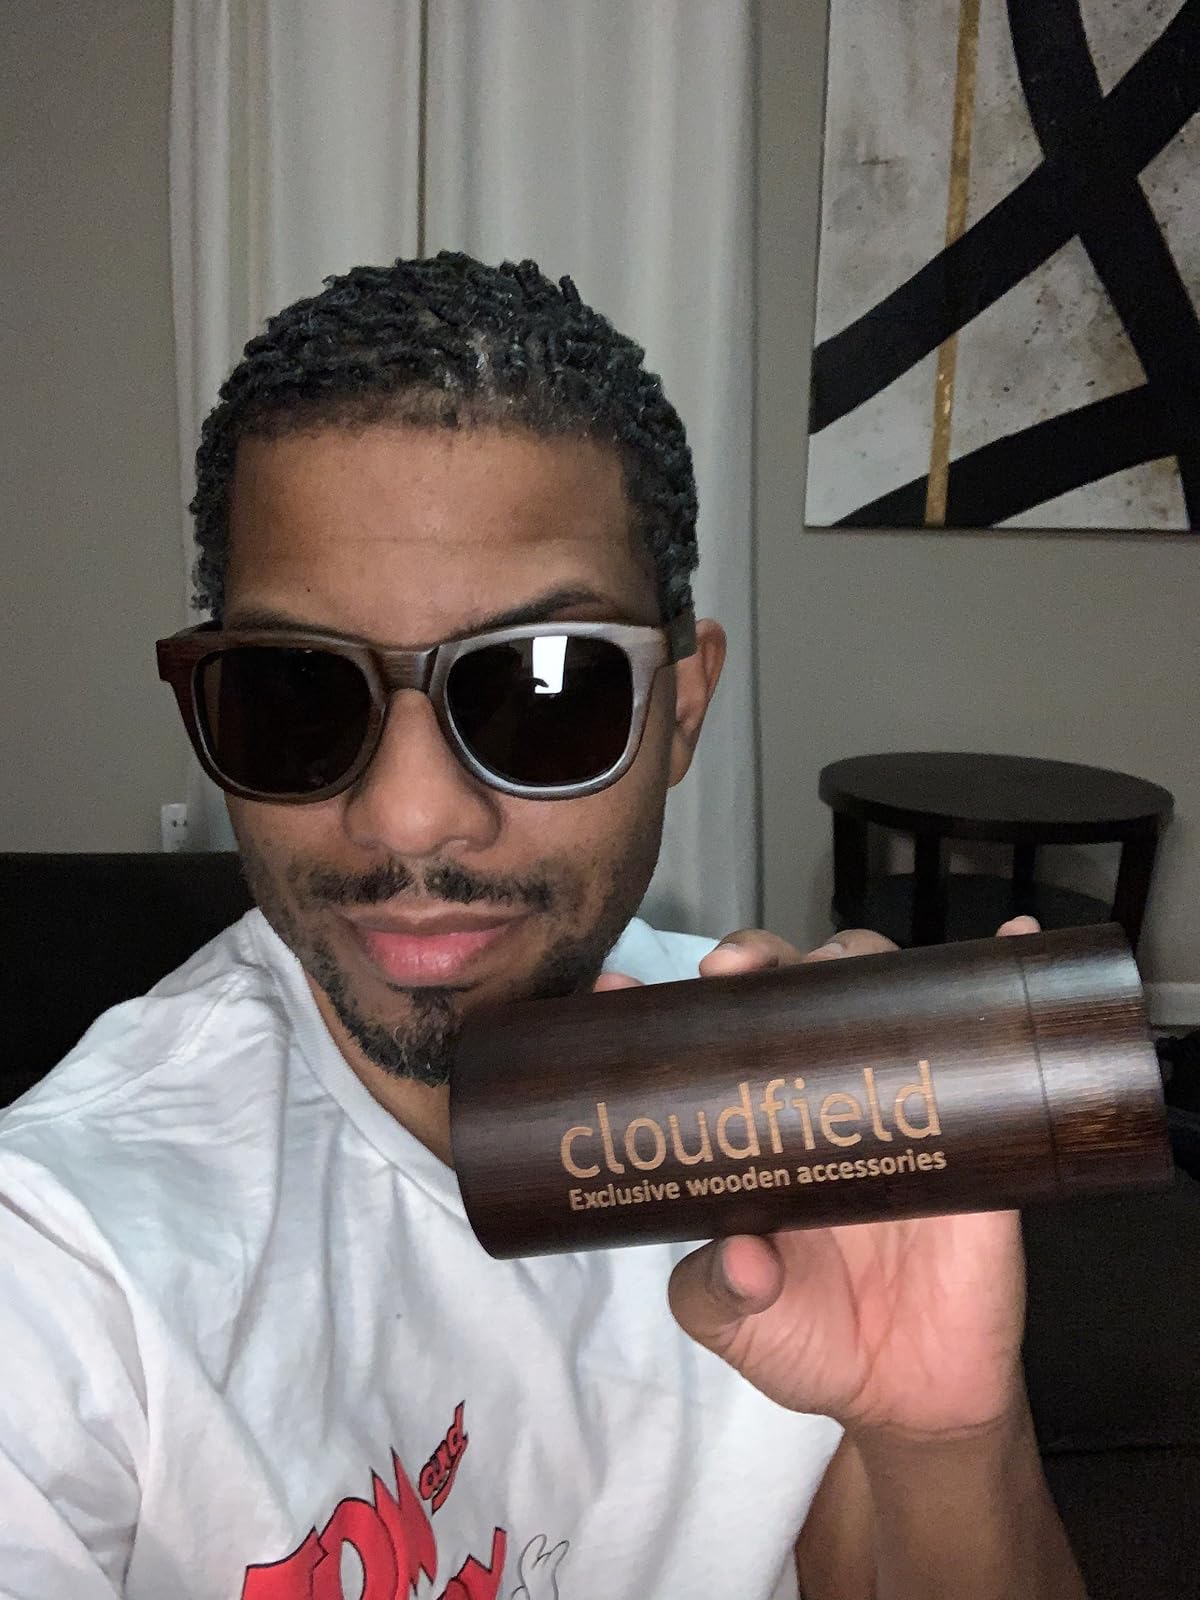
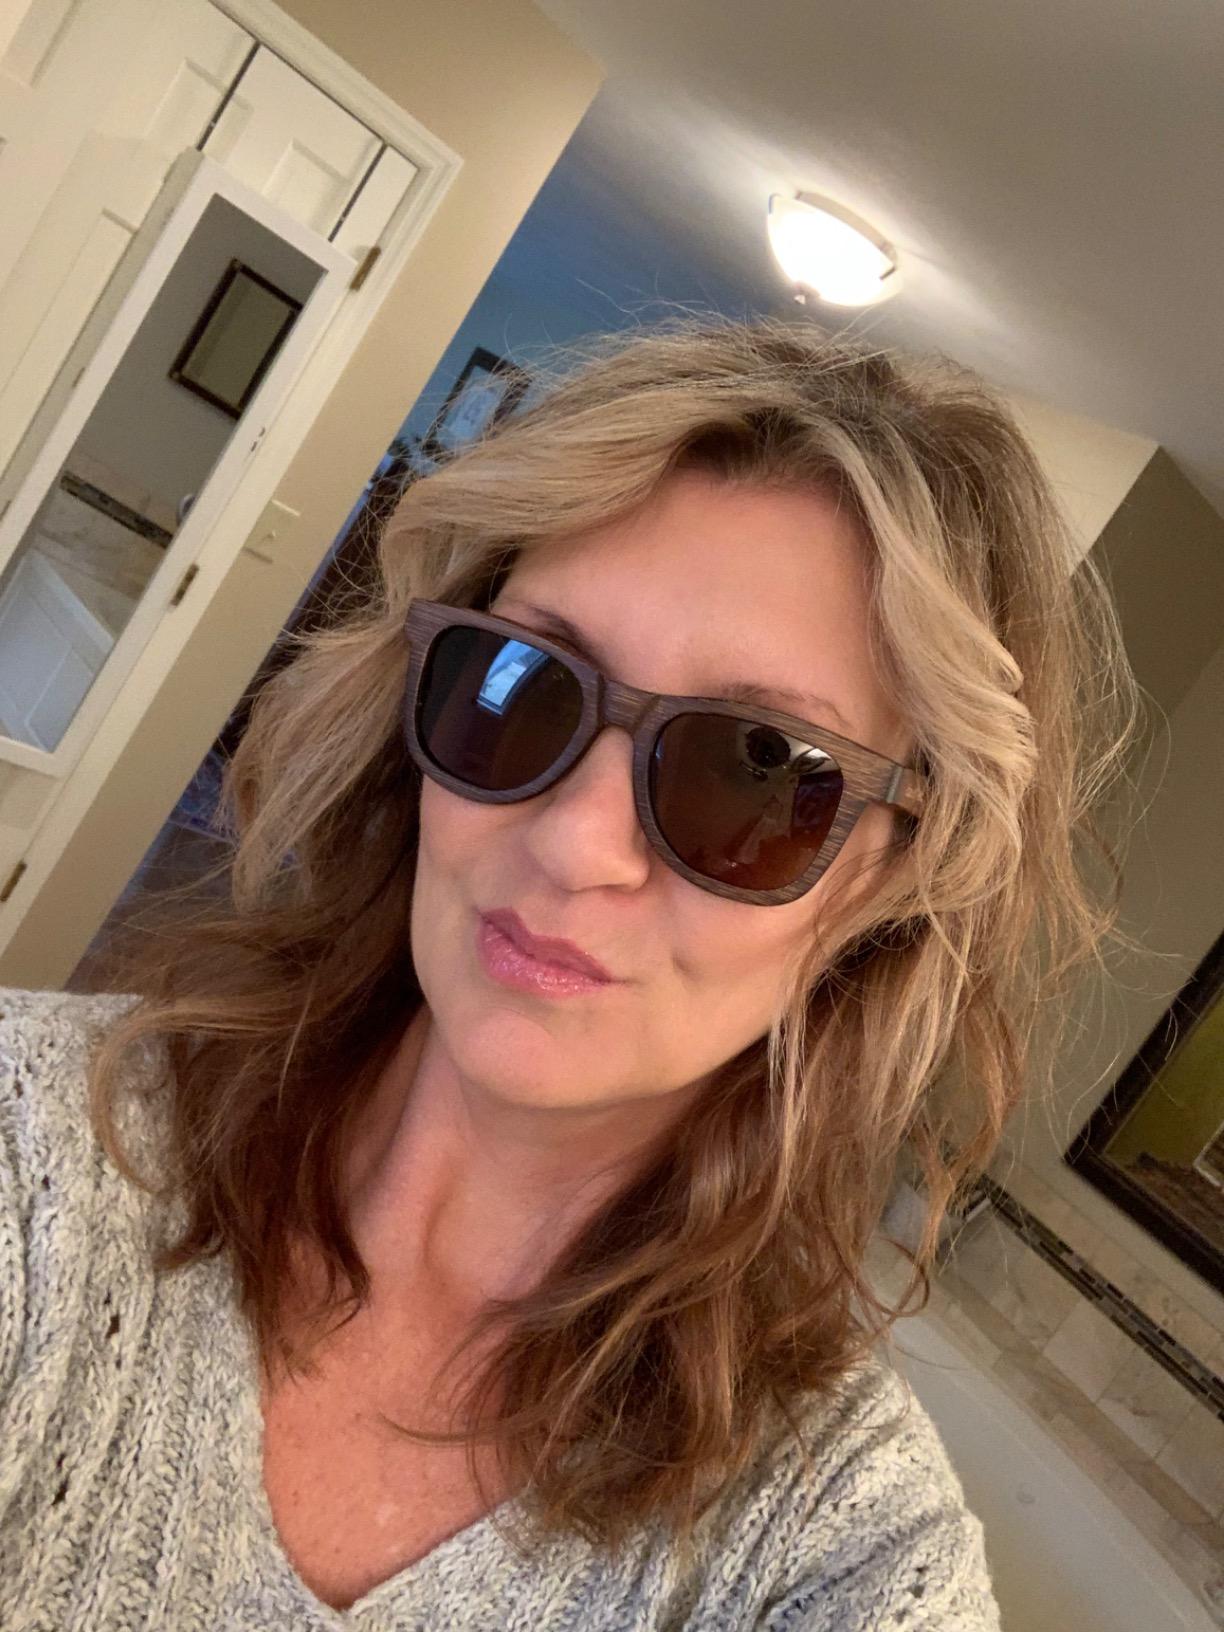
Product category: accessories_sunglasses
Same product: yes